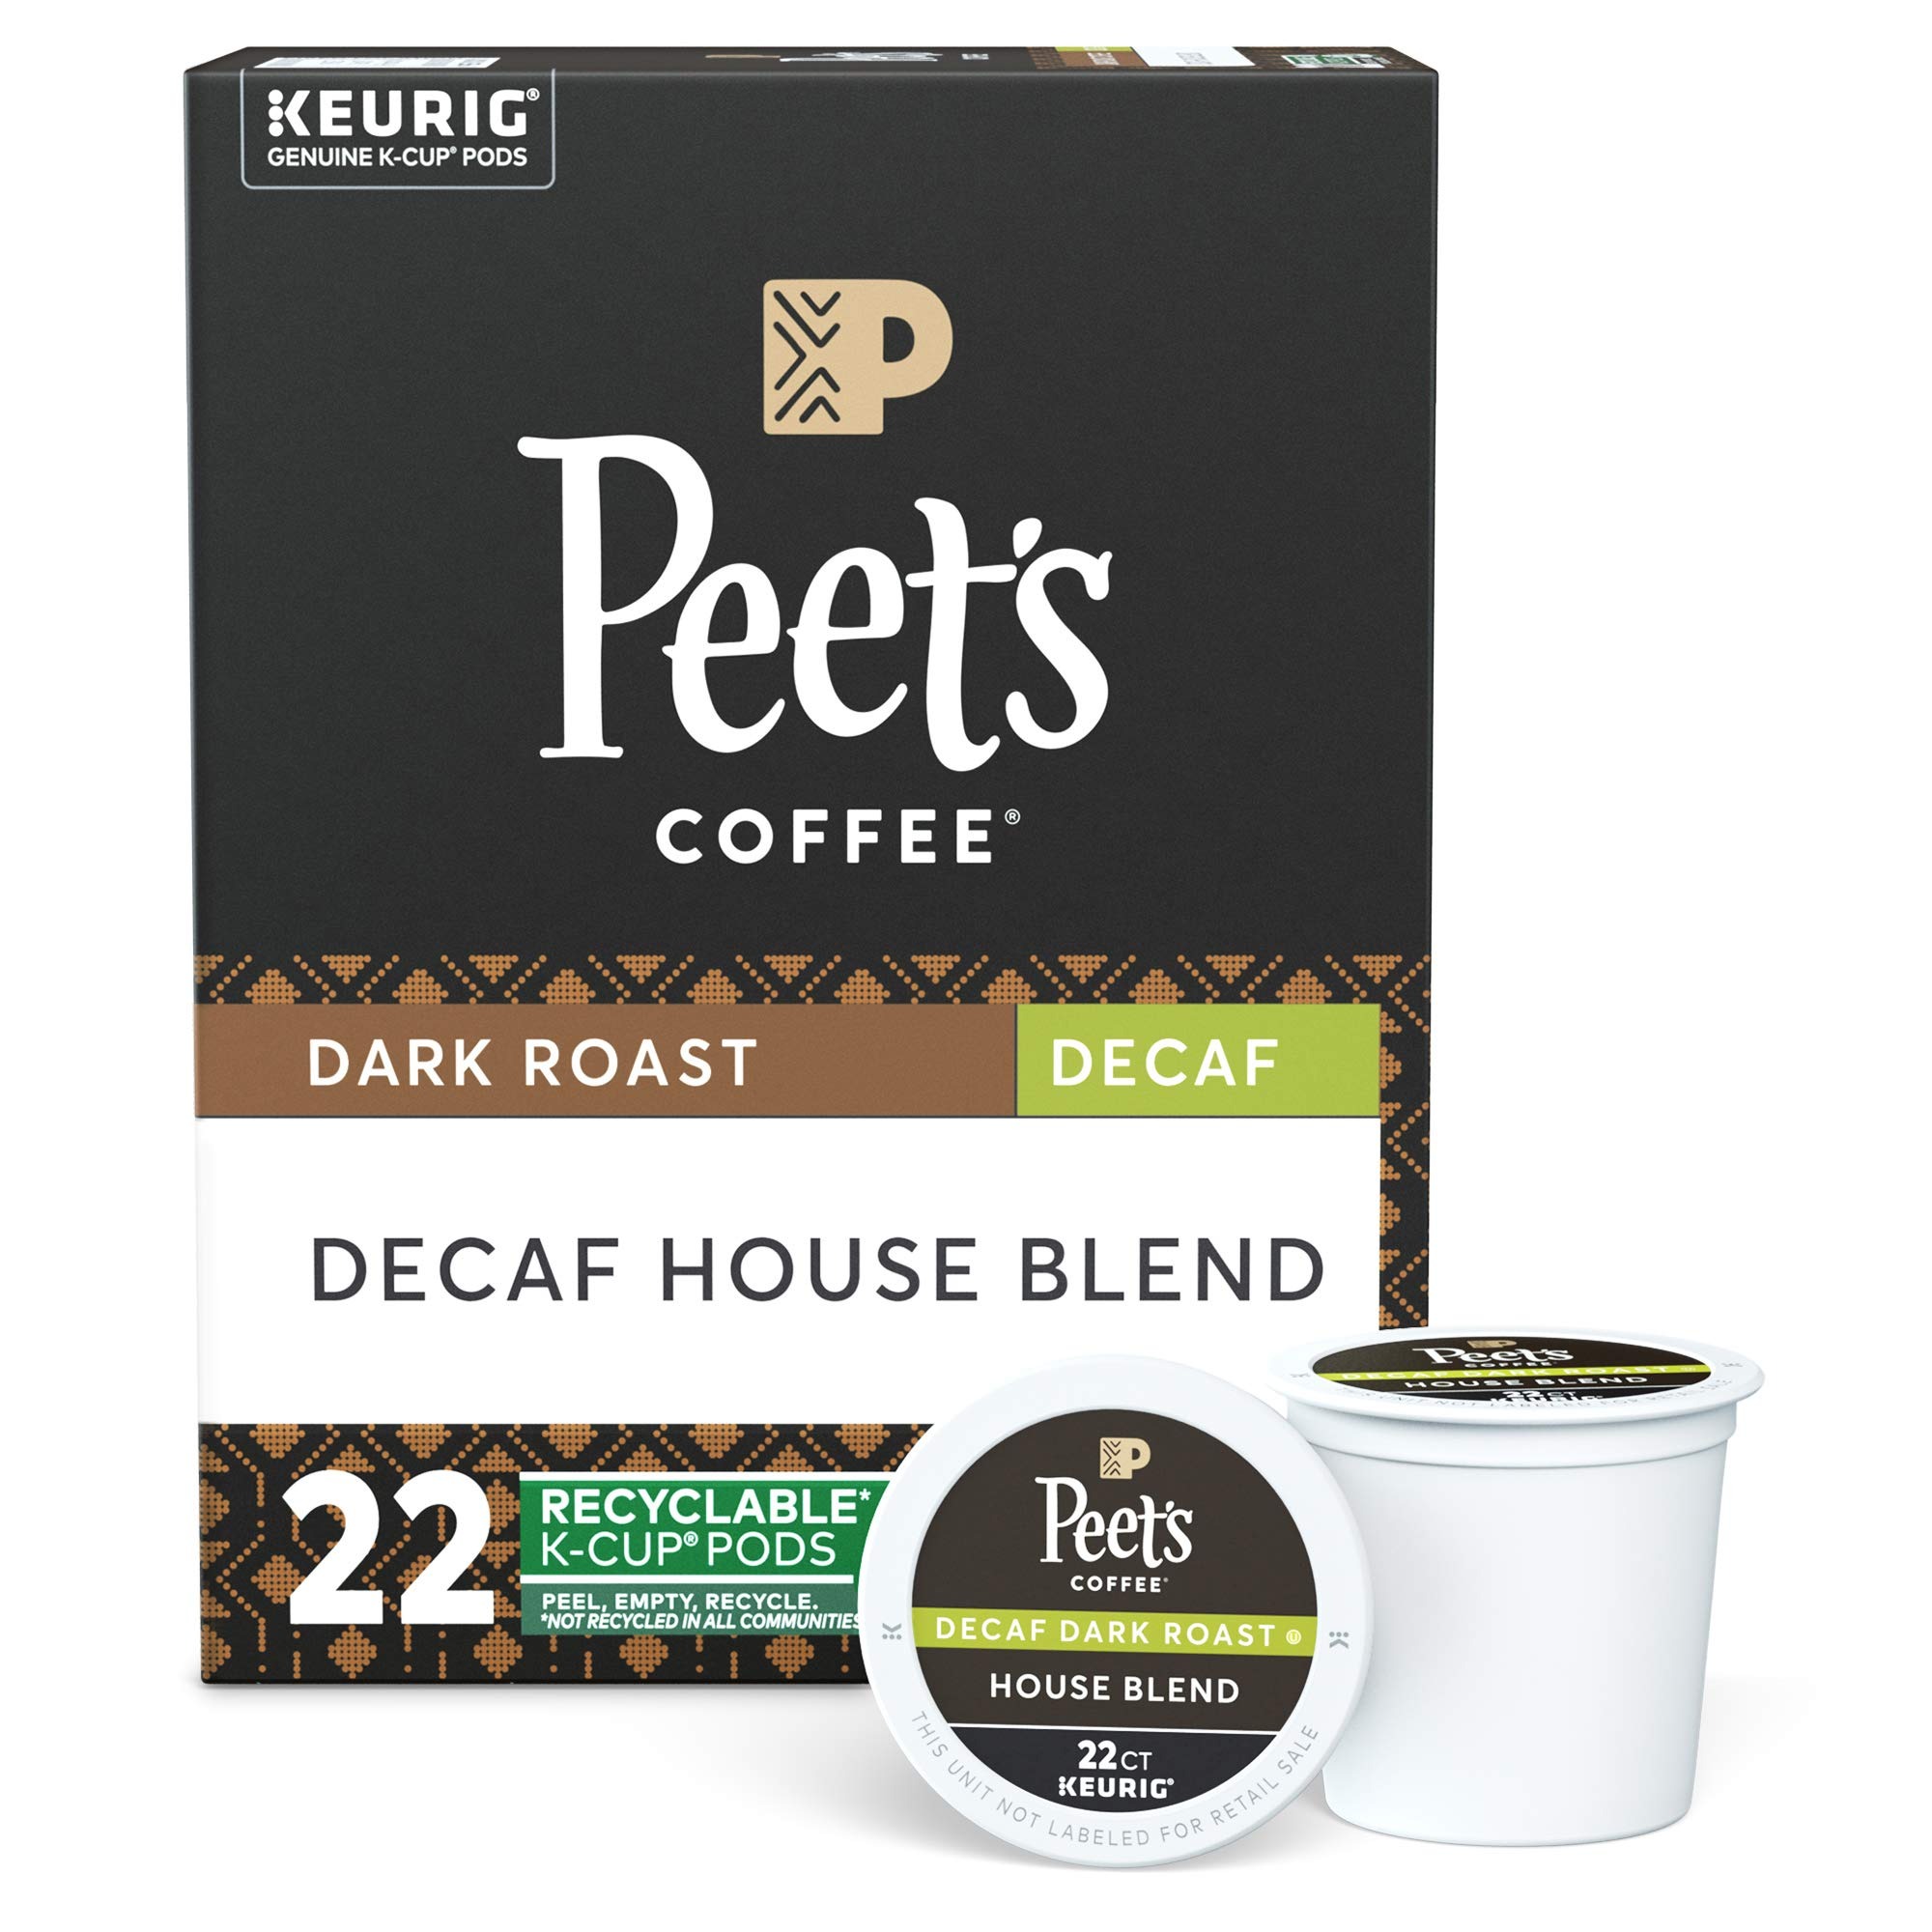
Item Name: Peet’s Coffee Decaf House Blend K-Cup Coffee Pods for Keurig Brewers, Dark Roast, 22 Pods (Pack of 1, 22 Count Total)
Bullet Point 1: Decaf House Blend: The Perfect Introduction To Our Signature Style, Highlighting Alfred Peet’S Pioneering Of Rich, Distinctive Coffees—Strictly High-Grown, Finest Quality, And Deeply Roasted To Maximize Flavor
Bullet Point 2: Flavor & Roast: Lively, Sweet, And Familiar Latin Blend. Dark Roast
Bullet Point 3: For Keurig Brewers: Peet'S Recyclable* K-Cup Pods Are Compatible With All Keurig K-Cup Brewers
Bullet Point 4: Peet’S Commitment: To Achieve Our Signature Rich Flavor, We Source The World’S Best Coffee Beans, Hand-Roast Them In Small Batches, And Uphold The Strictest Standard Of Freshness
Bullet Point 5: Quality Guaranteed: 100% Arabica Coffee, Certified Kosher
Bullet Point 6: Contents: This Pack Contains One Box Of 22 K-Cup Pods Of Decaf House Blend Dark Roast Coffee
Value: 22.0
Unit: Count

Price: 19.64